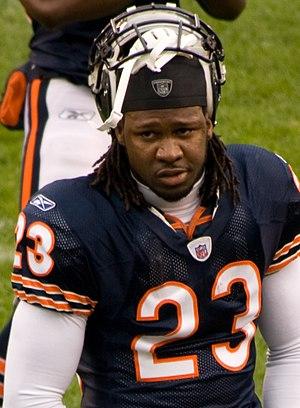
Devin Hester, né le 4 novembre 1982 à Riviera Beach en Floride, est un joueur américain de football américain qui évolue au poste de wide receiver. Il fait également partie des unités spéciales où il effectue les retours de botté.